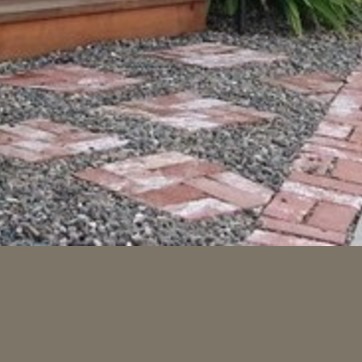
Material: brick